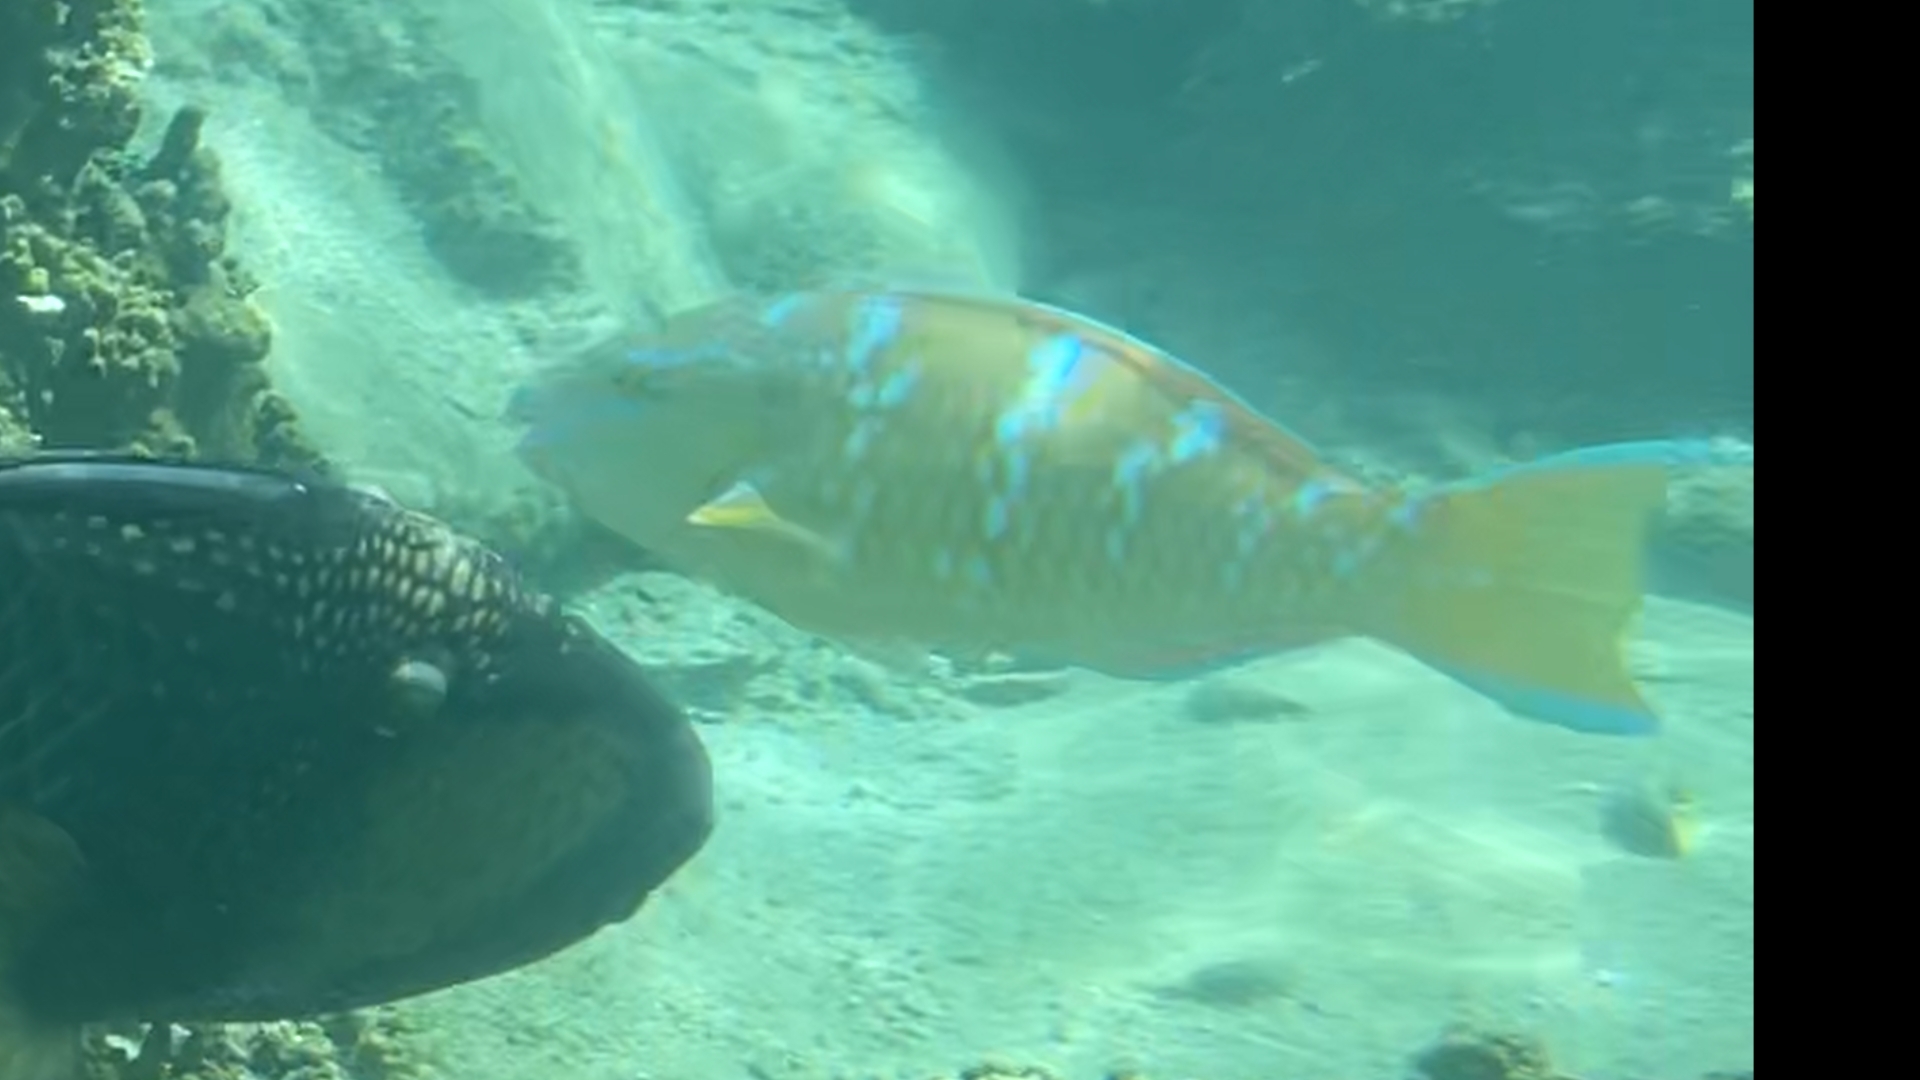
Scarus ghobban (Blue-barred Parrotfish)